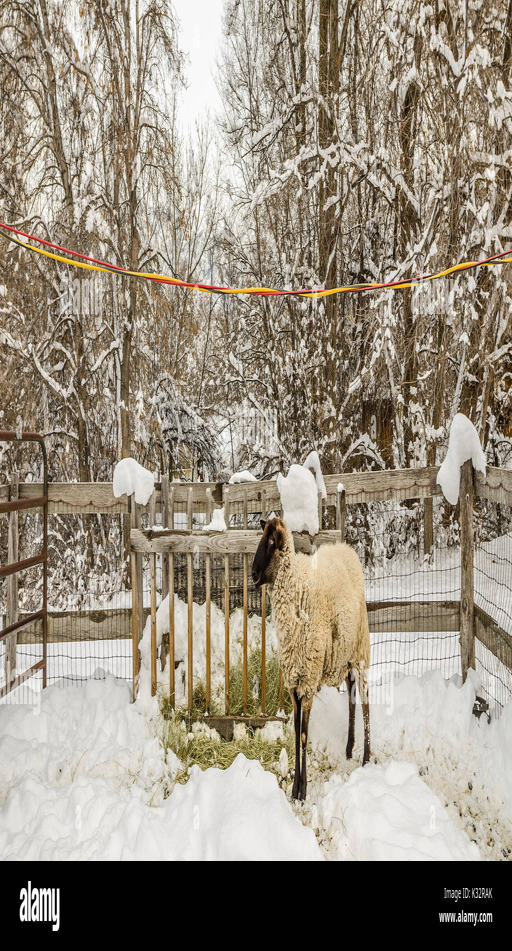
sheep with a black face fenced in on a winter day